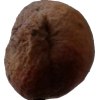
Label: peach